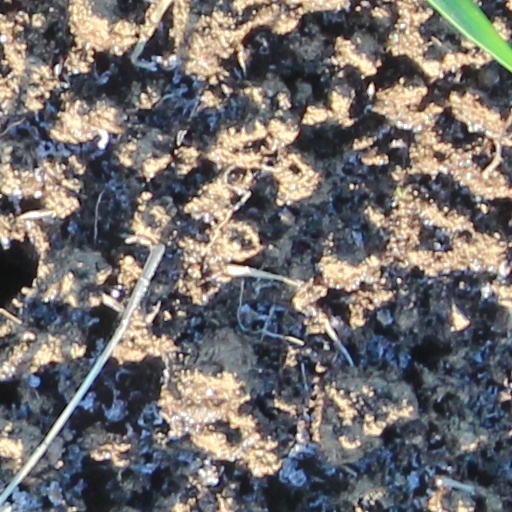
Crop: wheat